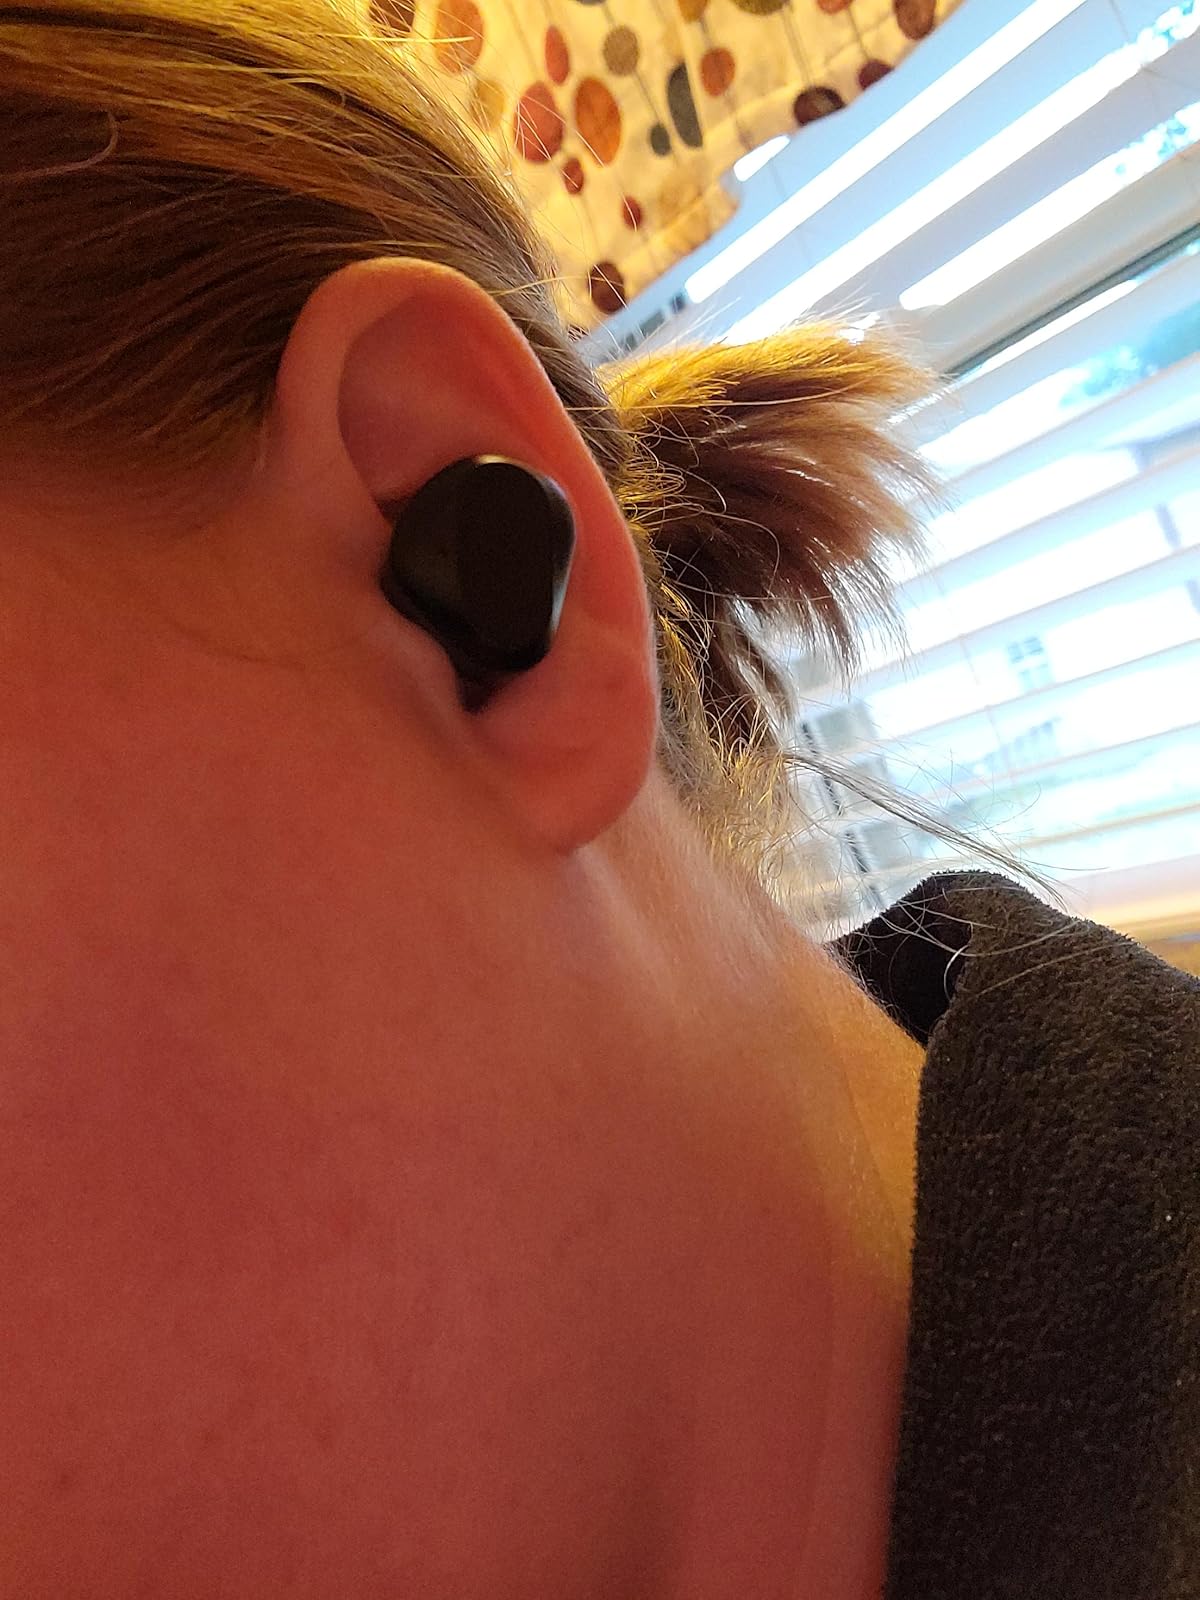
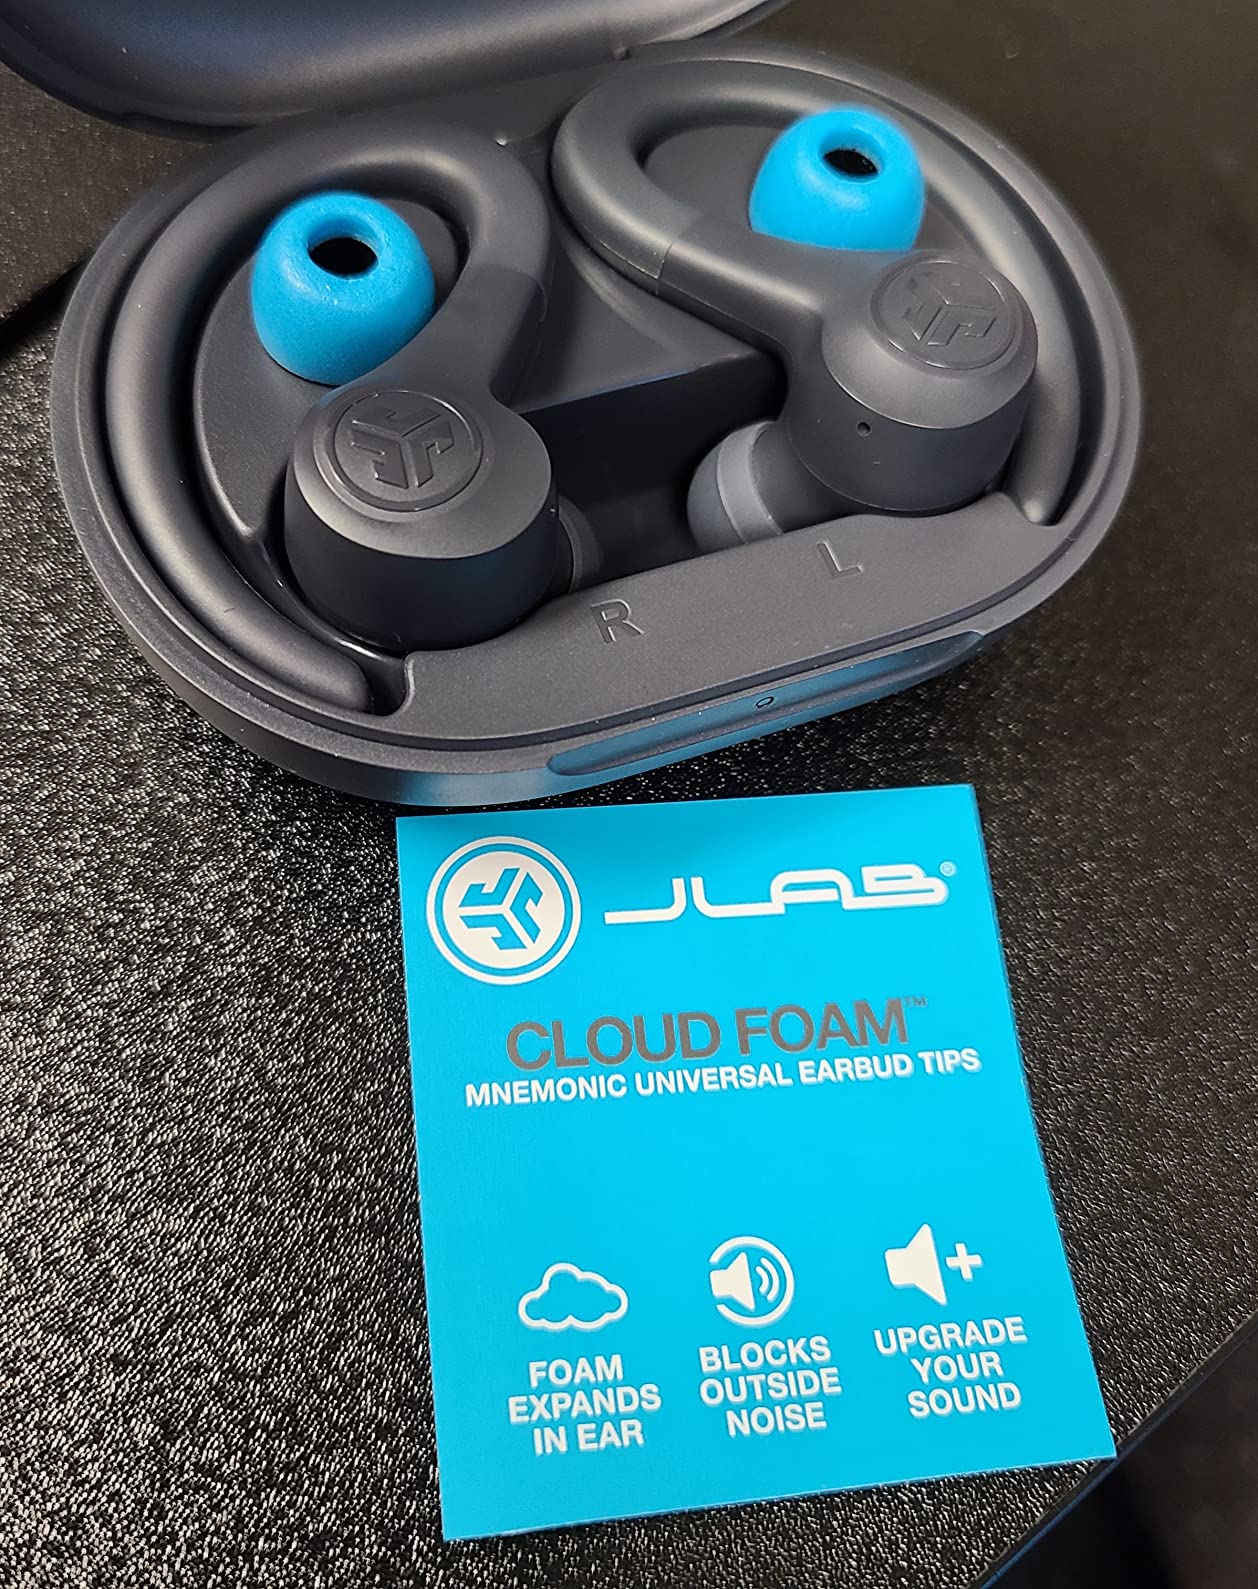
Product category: earbuds
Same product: no